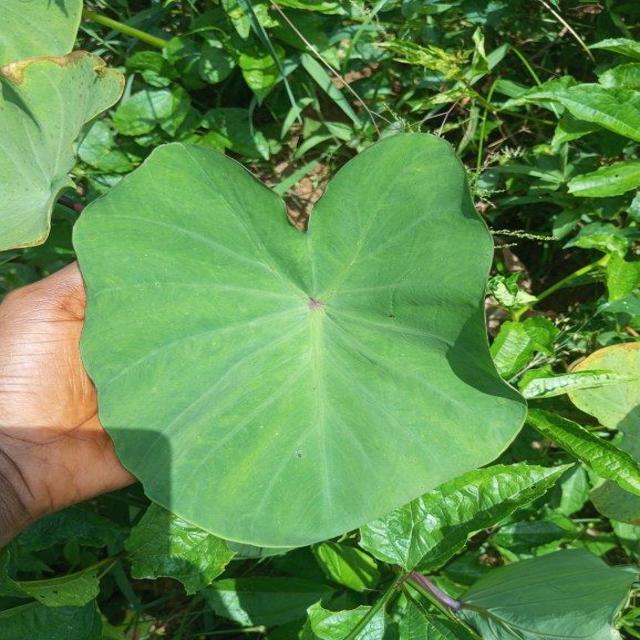
Label: Healthy